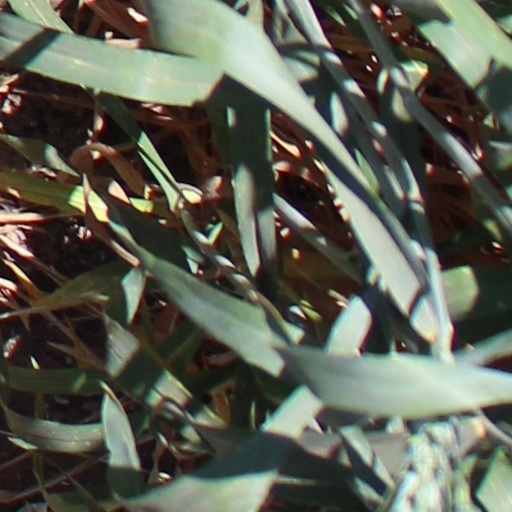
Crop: wheat